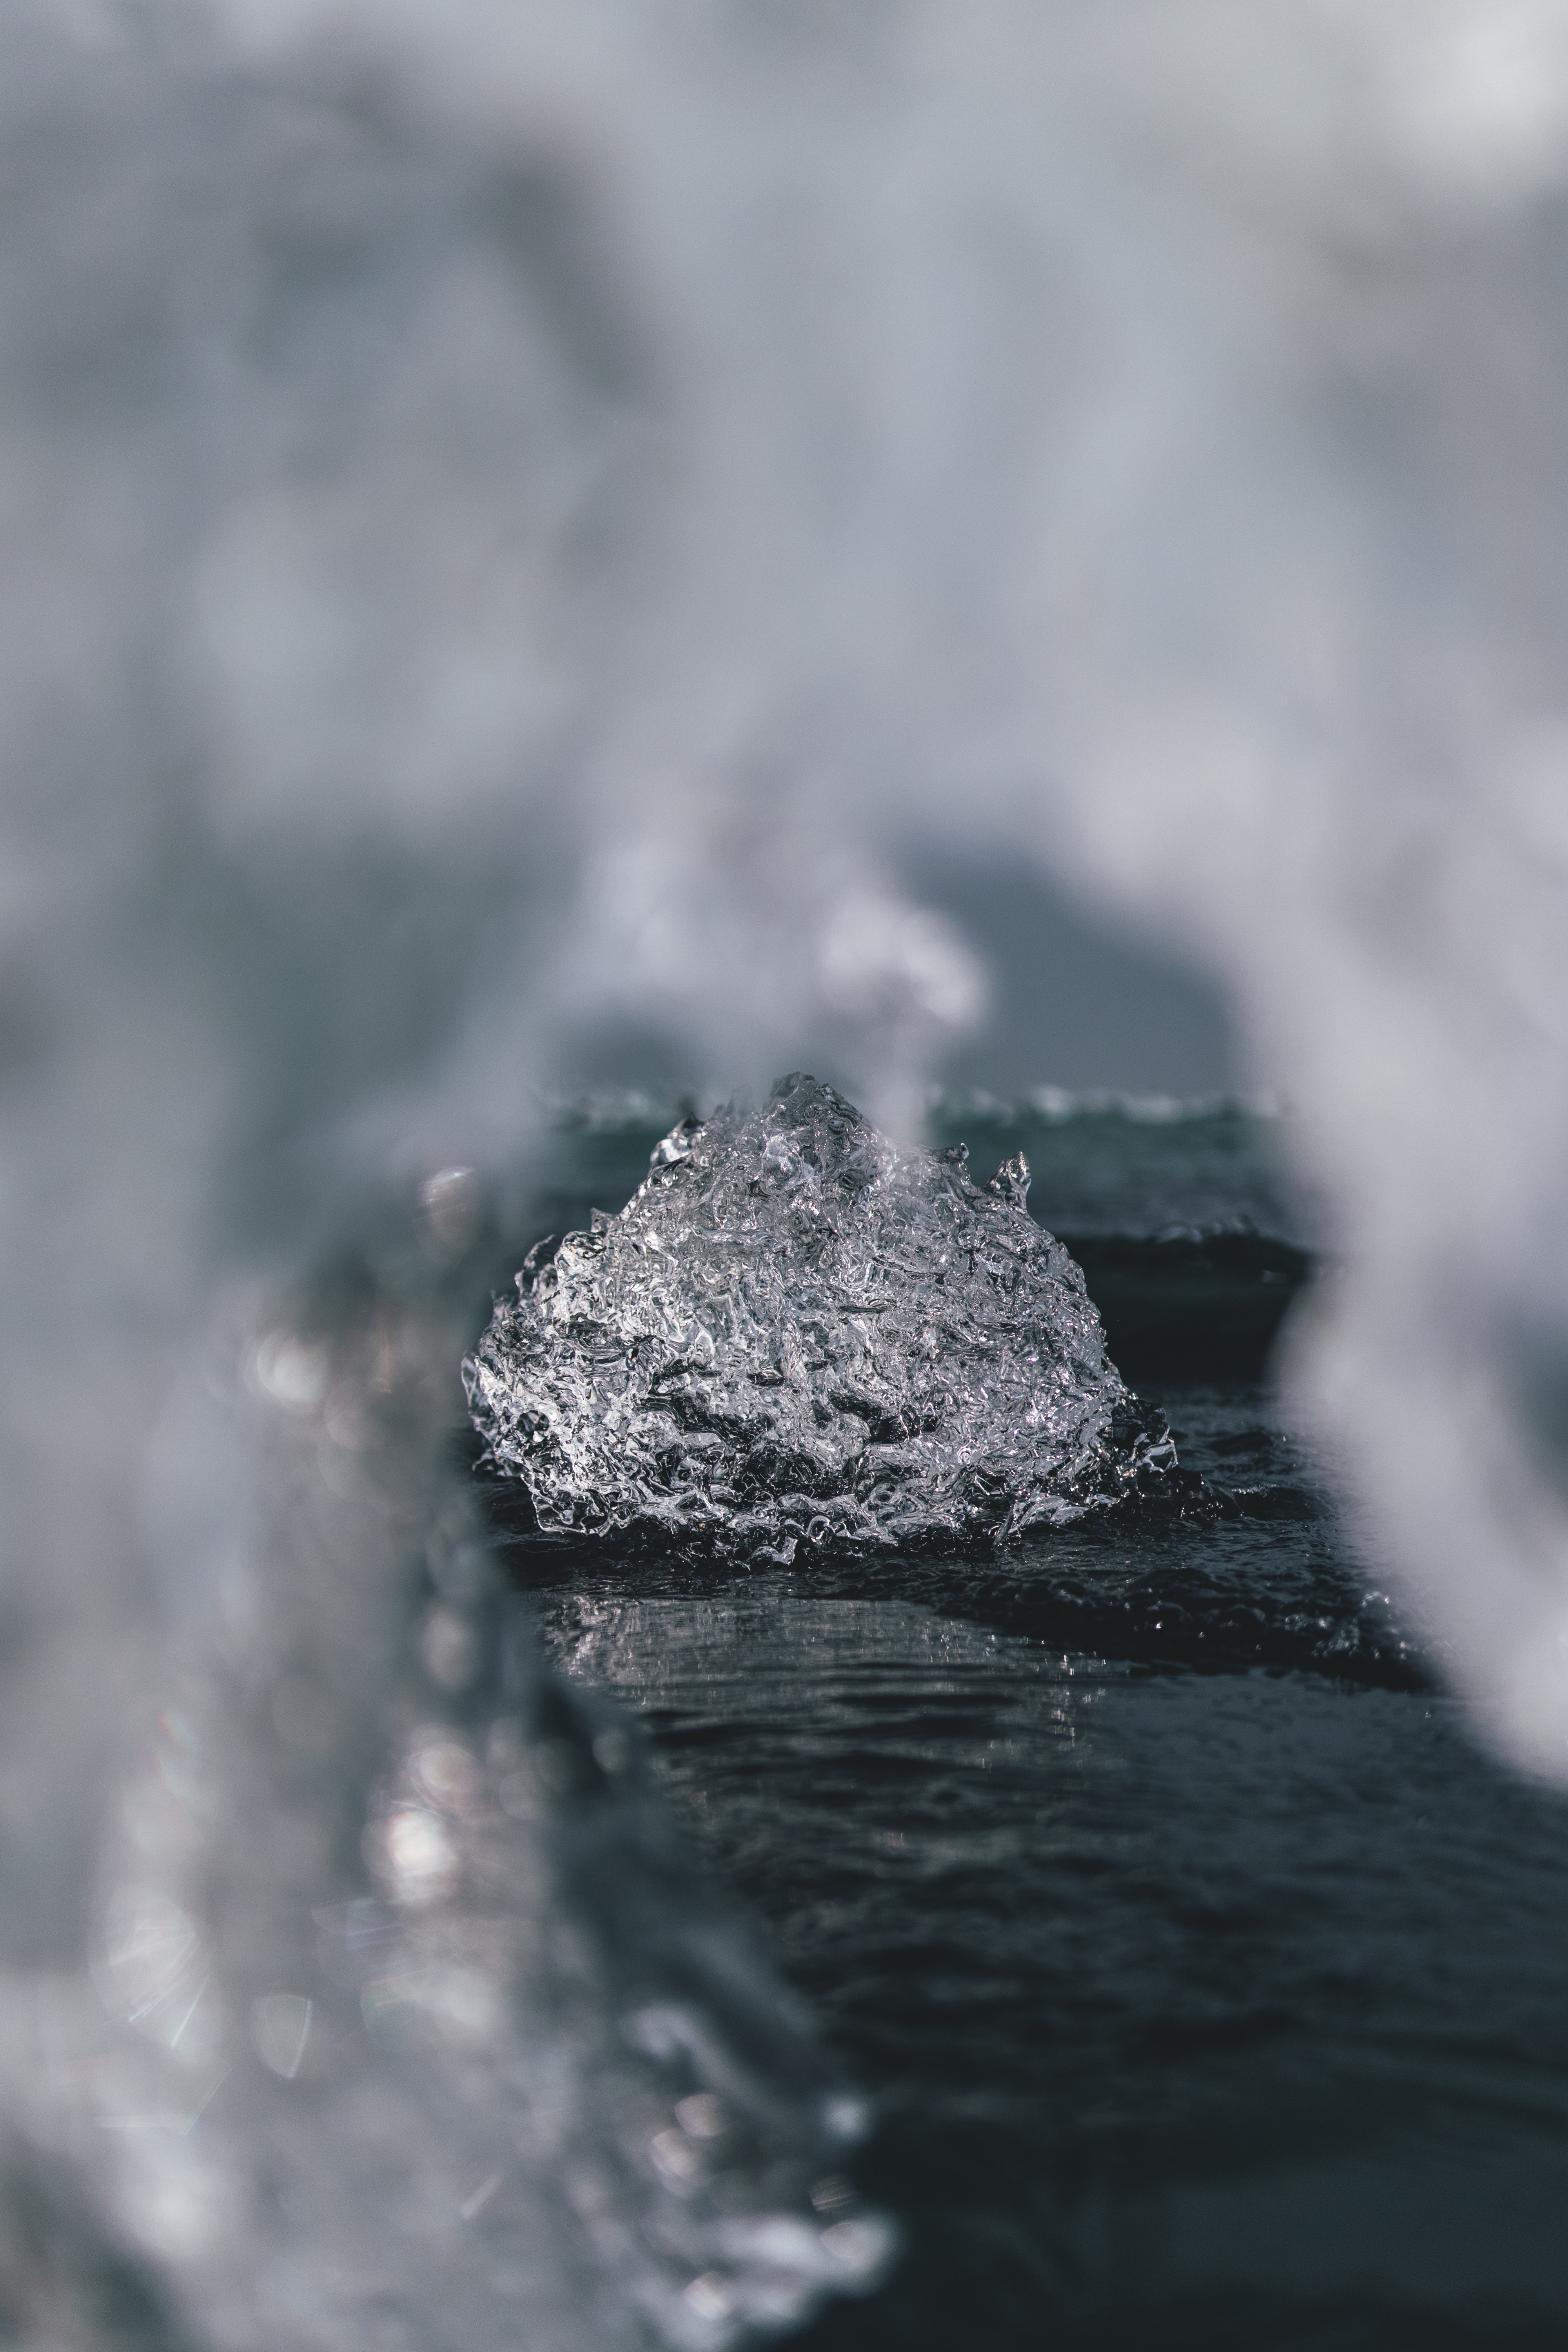
water, sea, sky, wave, rock, winter, ocean, black and white, photography, ice, cloud, wind wave, snow